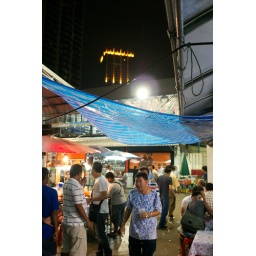
big city towers in the sky